Azela Robinson

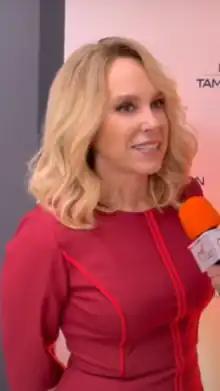

Azela Robinson (born Azela Jacqueline Robinson Cañedo on 26 August 1965) is a Mexican actress. She has portrayed antagonistic characters in the Mexican telenovelas "Cañaveral de pasiones" (1996), "Contra viento y marea" (2005), "Llena de amor" (2010) and "Yo no creo en los hombres" (2014).